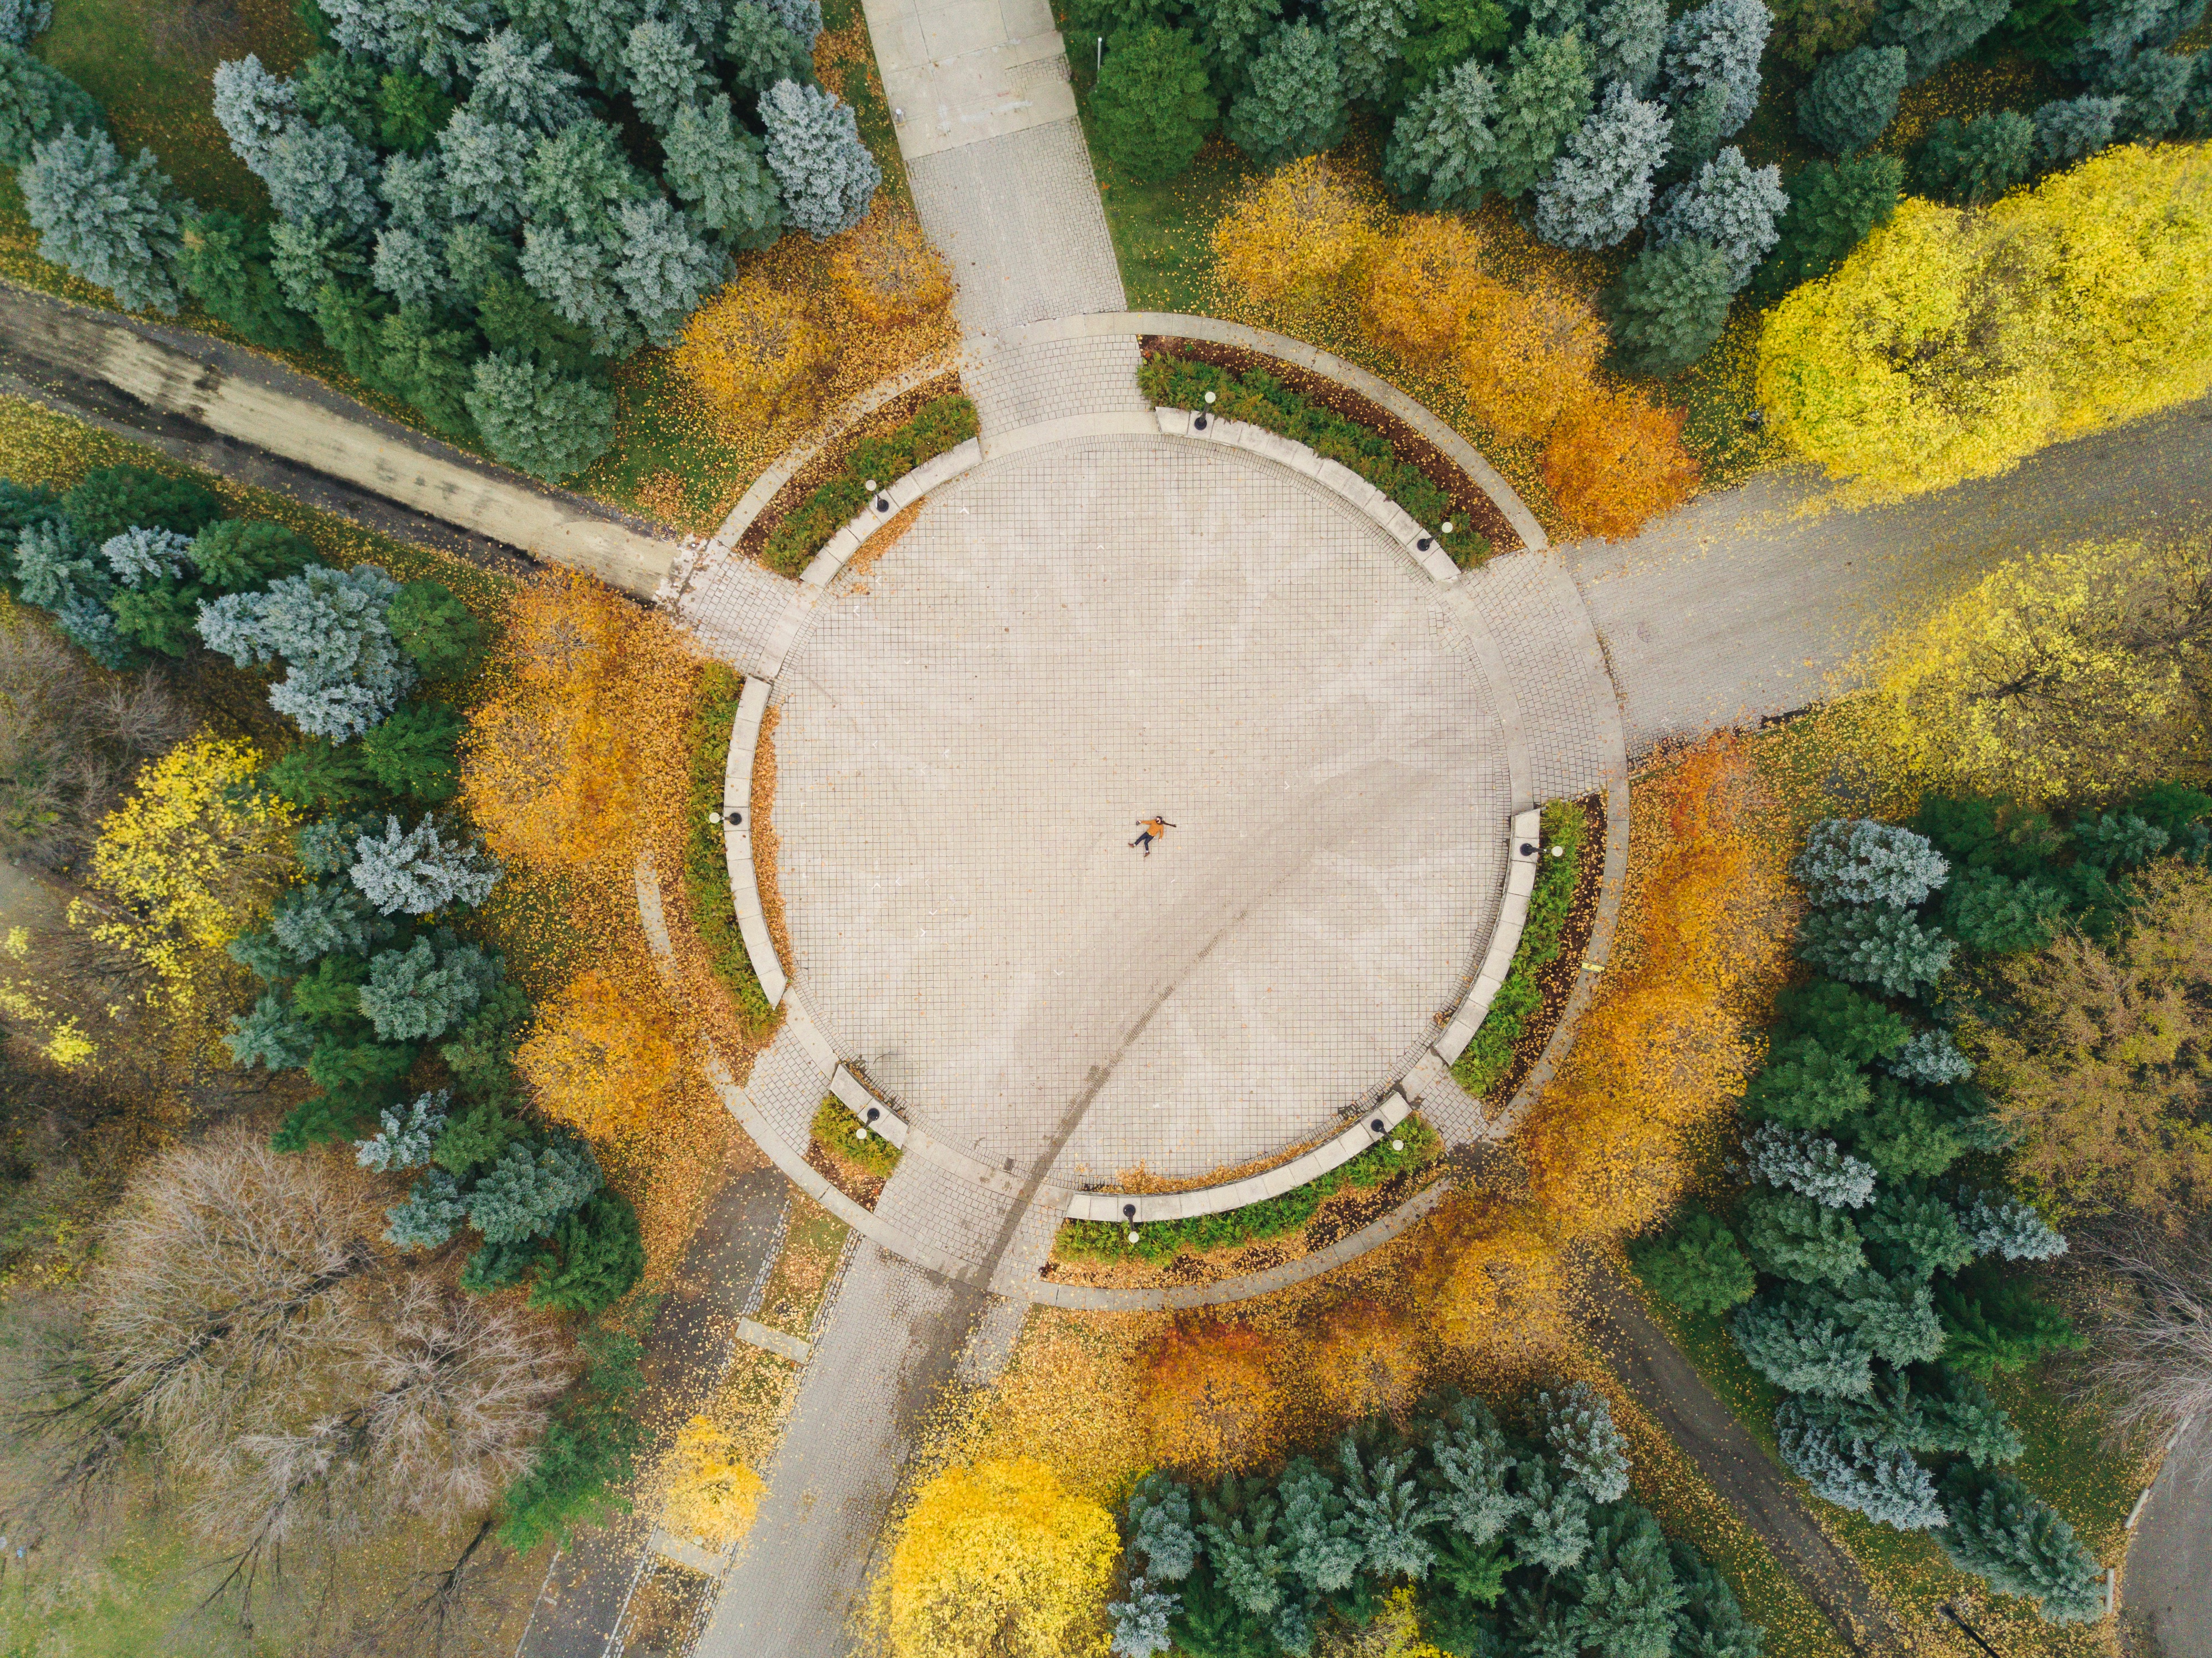
tree, leaf, wind, autumn, art, aerial photography